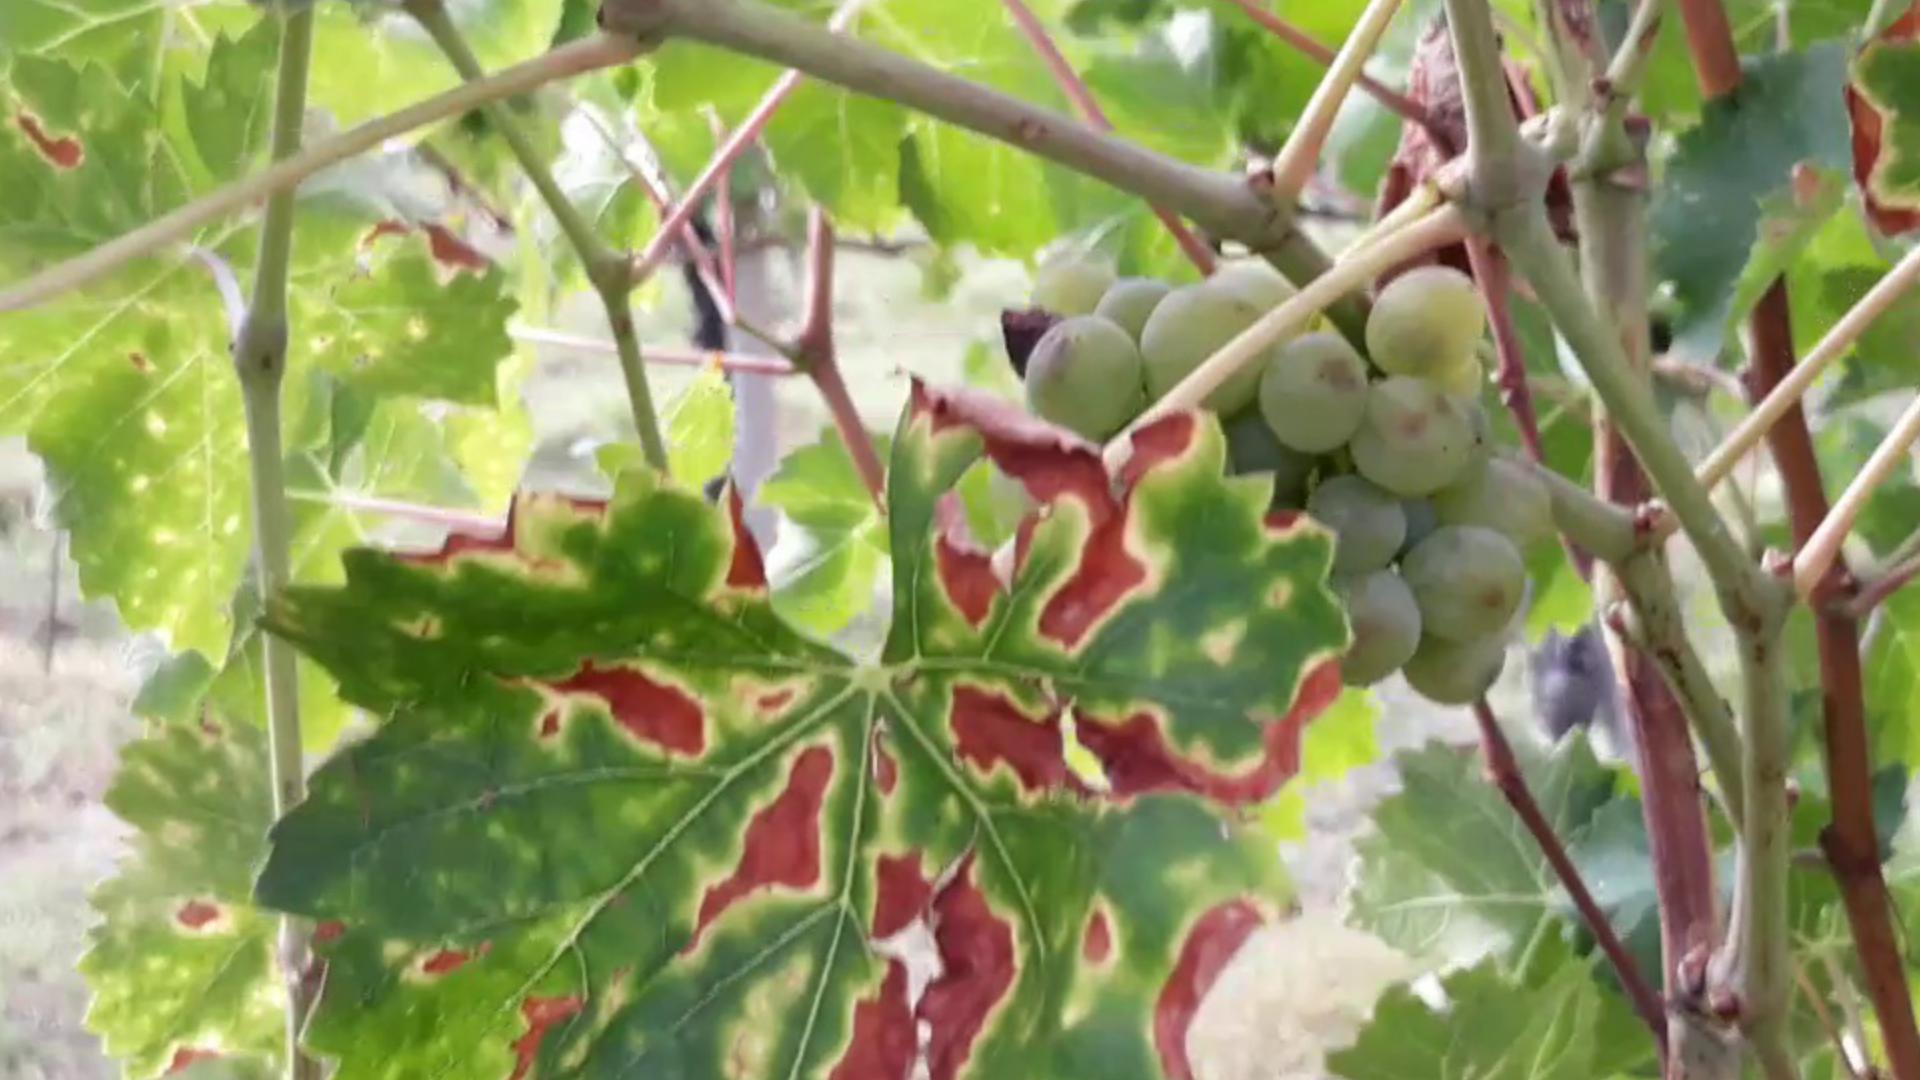
Label: esca